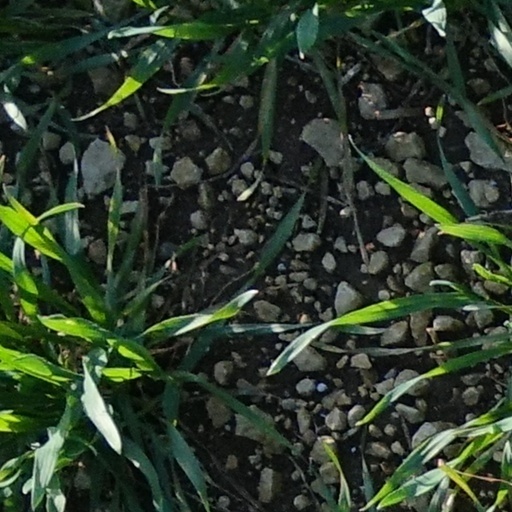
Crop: wheat